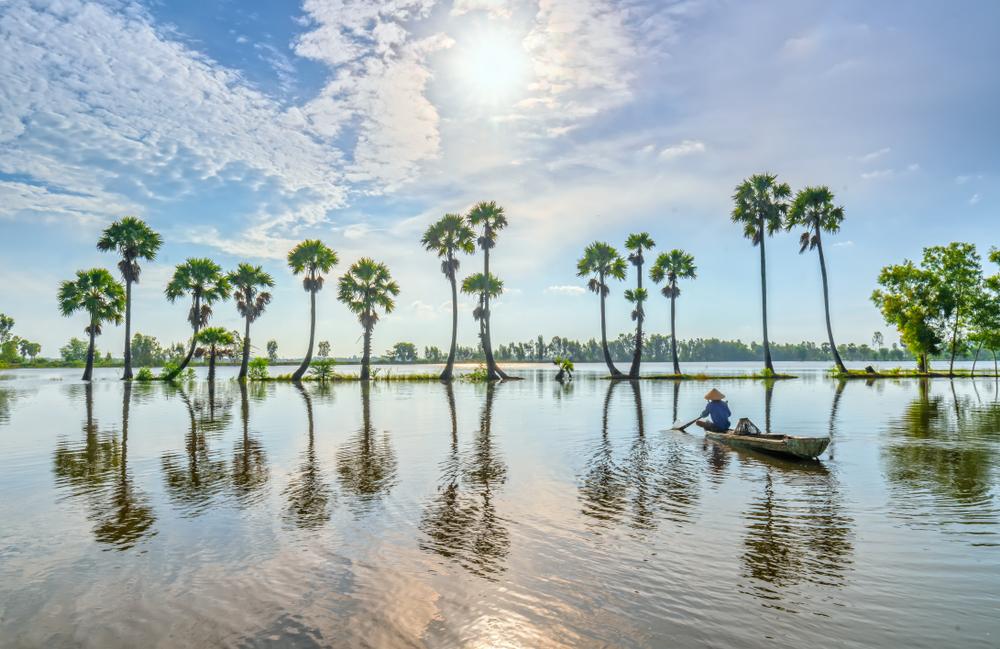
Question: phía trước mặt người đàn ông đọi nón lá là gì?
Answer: phía trước mặt người đàn ông đội nón lá là một hàng cây thốt nốt